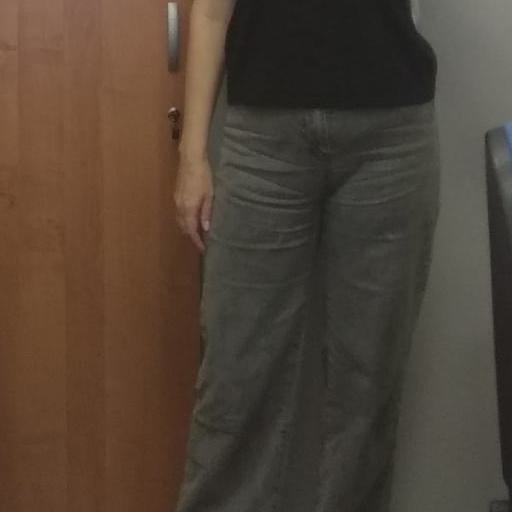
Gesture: no_gesture